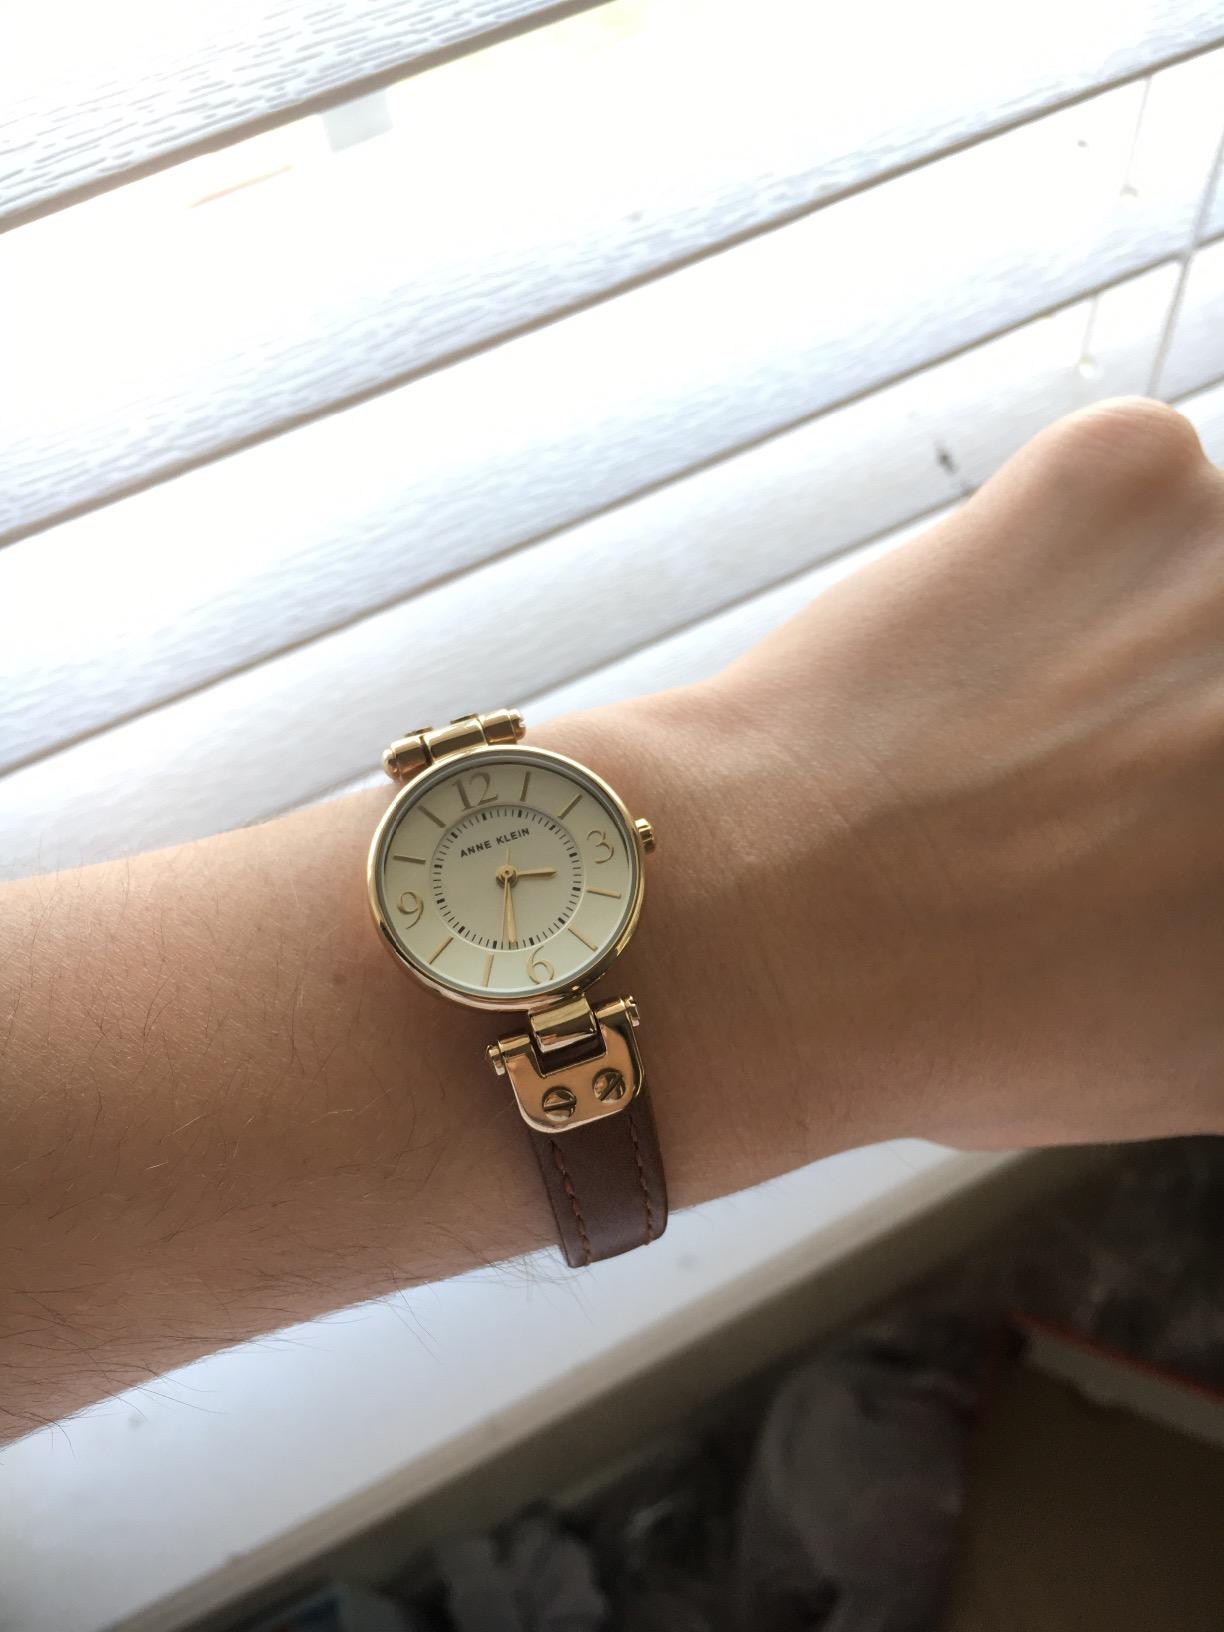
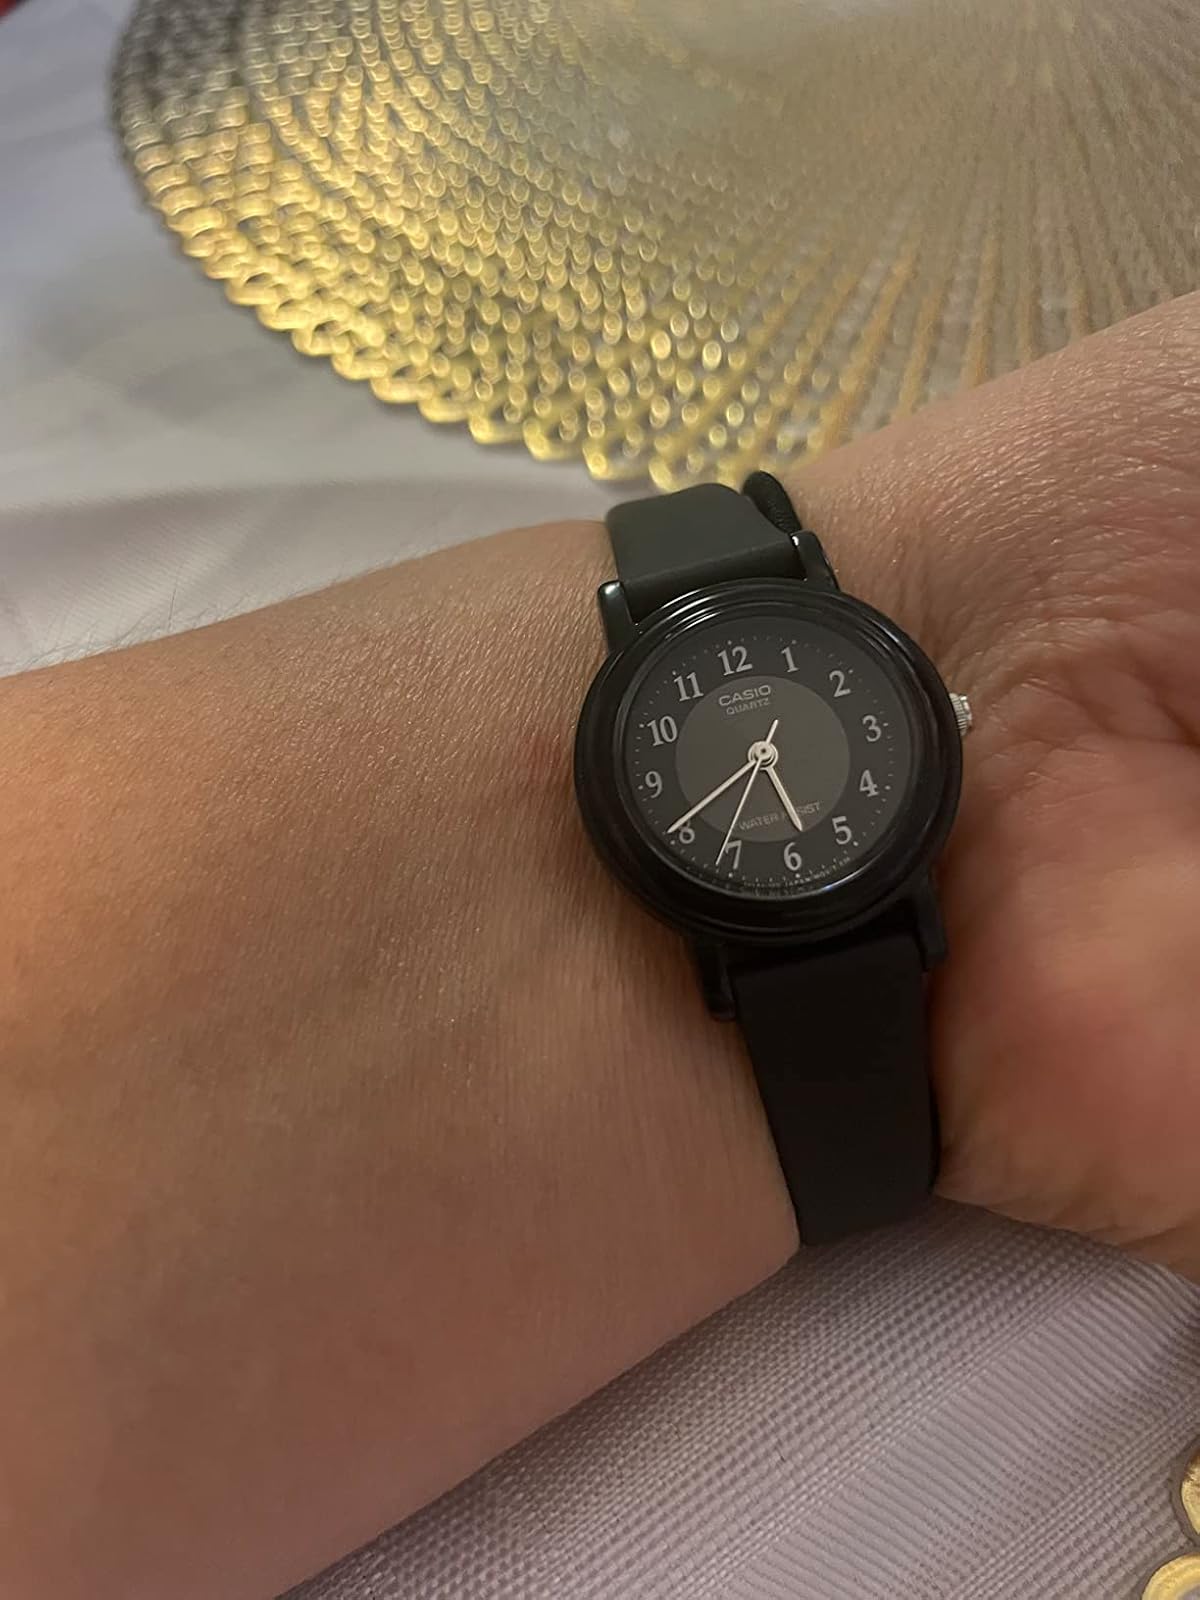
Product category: accessories_watch
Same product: no